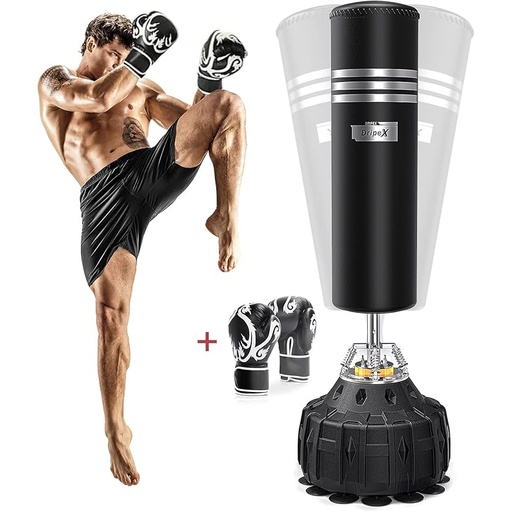
Dripex Freestanding Punching Bag, Heavy Boxing Bag with Stand for Adult Youth - Men Standing Boxing Punch Bag for Home Gym Workout
About This Dripex is always the best choice for you: Dripex upgrade version freestanding punching bag and a pair of professional boxing gloves will bring you a brand new boxing experience, more professional, more comprehensive, more convenient and valuable Upgrade Version Freestanding Punching Bag: Stands approx 70’’ /178 cm tall. Great for adult or teens (47-73’’ tall). A good choice for home fitness equipment, suitable for fitness at home for whole family. Easy to install and take up little space. You can enjoy professional boxing training anytime, anywhere Better Technical Shock Absorption System: 4 sets of hydraulic damping, rubber and stainless steel fixed plate work together to improve the shock relief effect again. This combination can fully break down the bounce-back force to make stress distribution very evenly, minimizing the damage to the human body to the maximum extent Quality Four Inner Materials and Stitching: Features with thick and high-density PU leather, power buffer layer, high elastic EPE Foam and polyurethane liner. Top-filled terylene cotton enhances plumpness, thick nylon-sewing makes every boxing more pleasant. Together with boxing gloves, not to hurt fingers and elbow joints Comes With A Pair of 12 OZ Boxing Gloves: Made up of premium thicken inner padding and synthetic leather, this construction provides long-lasting durability and functionality. Anti-perspiration holes design can reduce offensive odors, double wrist design can ensure plenty of wrist security More Stable Floor Sucking Base: Double layer base is about 12 feet high, can be filled with more sand, together with 19 bottom suction cups, increasing suction power to avoid instability. Weights about 182 lbs up to 250 lbs filled with sand, 137 lbs with water approx. Filled with sand is HIGHLY recommended Please Note: Due to the large size, you will get two boxes - one for the punching bag, and the other one for the base and gloves. Usually, they will reach on the same day or one by one. Any problem with the product, ask Dripex at any time to get a fast and tailor-made solution Overview Size : 70 inch Sport : Boxing, Kickboxing Brand : Dripex Color : Black Item Weight : 182 Pounds Outer Material : Faux Leather League : MMA Age Range (Description) : Adult Youth Product Dimensions : 19.69"W x 70.06"H
Brand: Dripex
Category: Sporting Goods > Athletics > Boxing & Martial Arts > Boxing & Martial Arts Training Equipment > Punching & Training Bags > Punching & Training Pedestal Bags